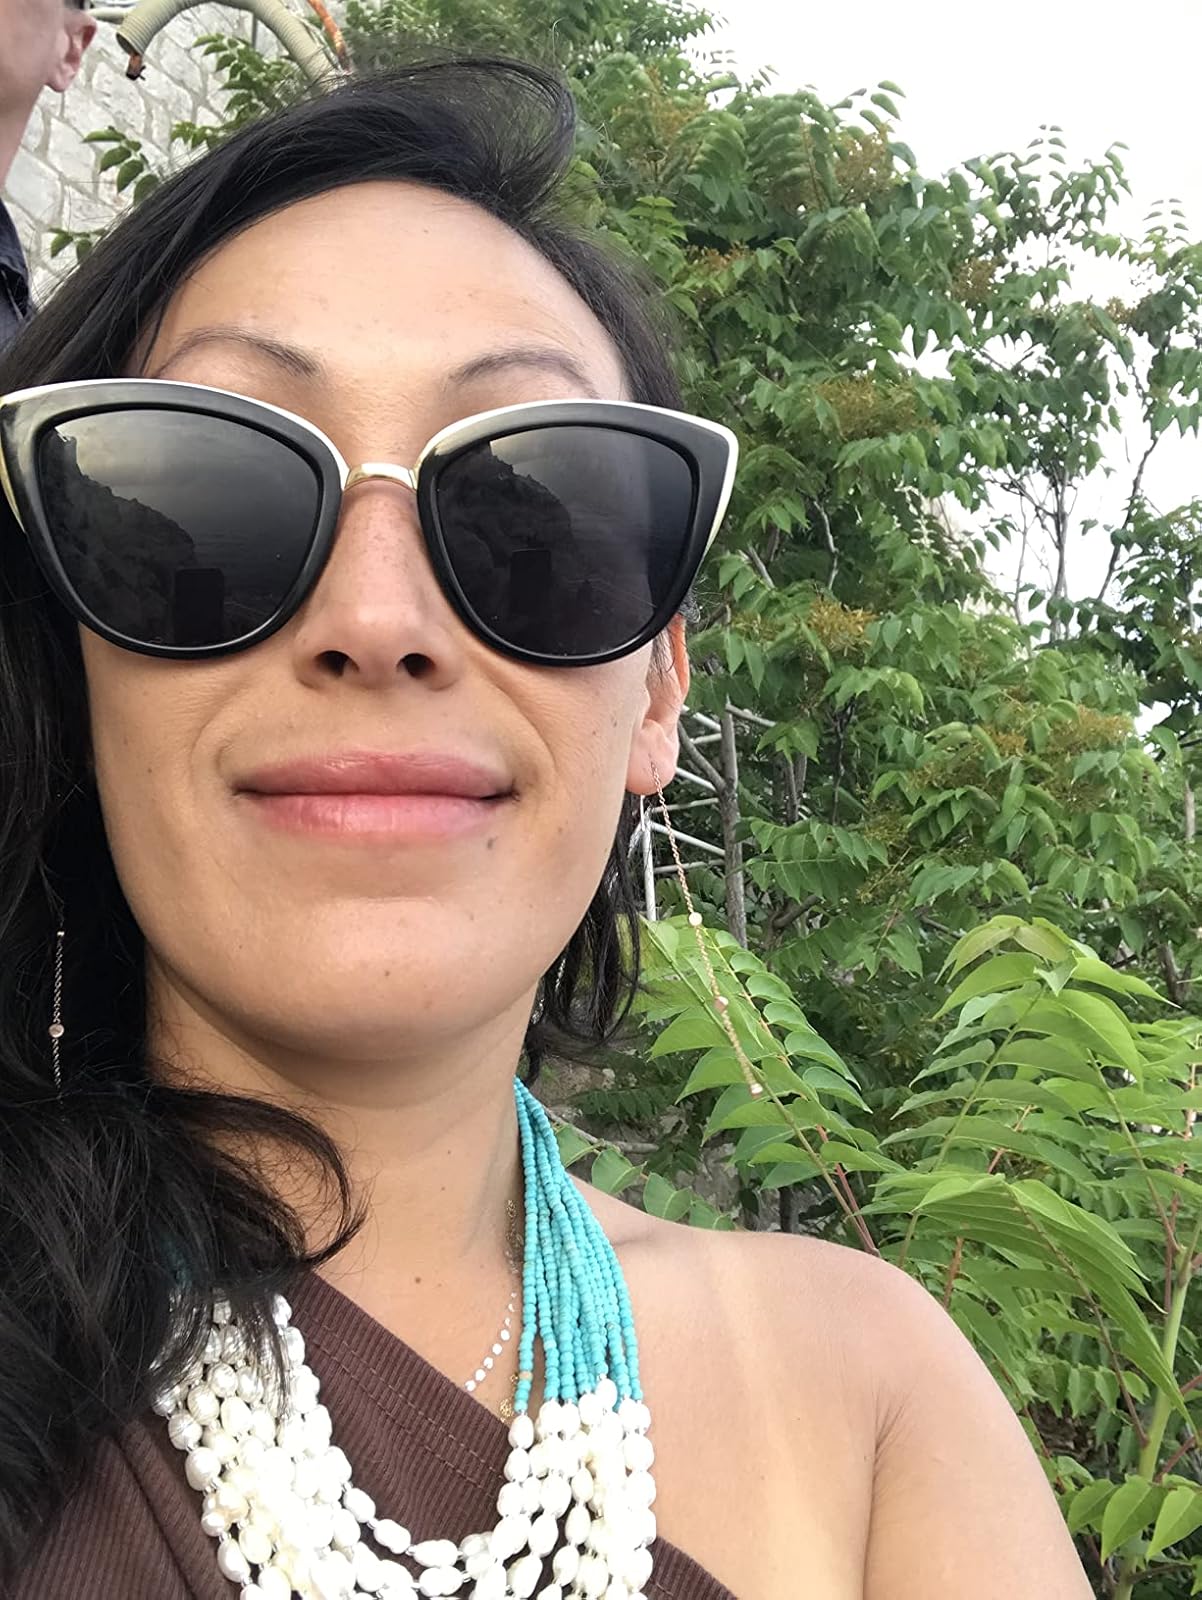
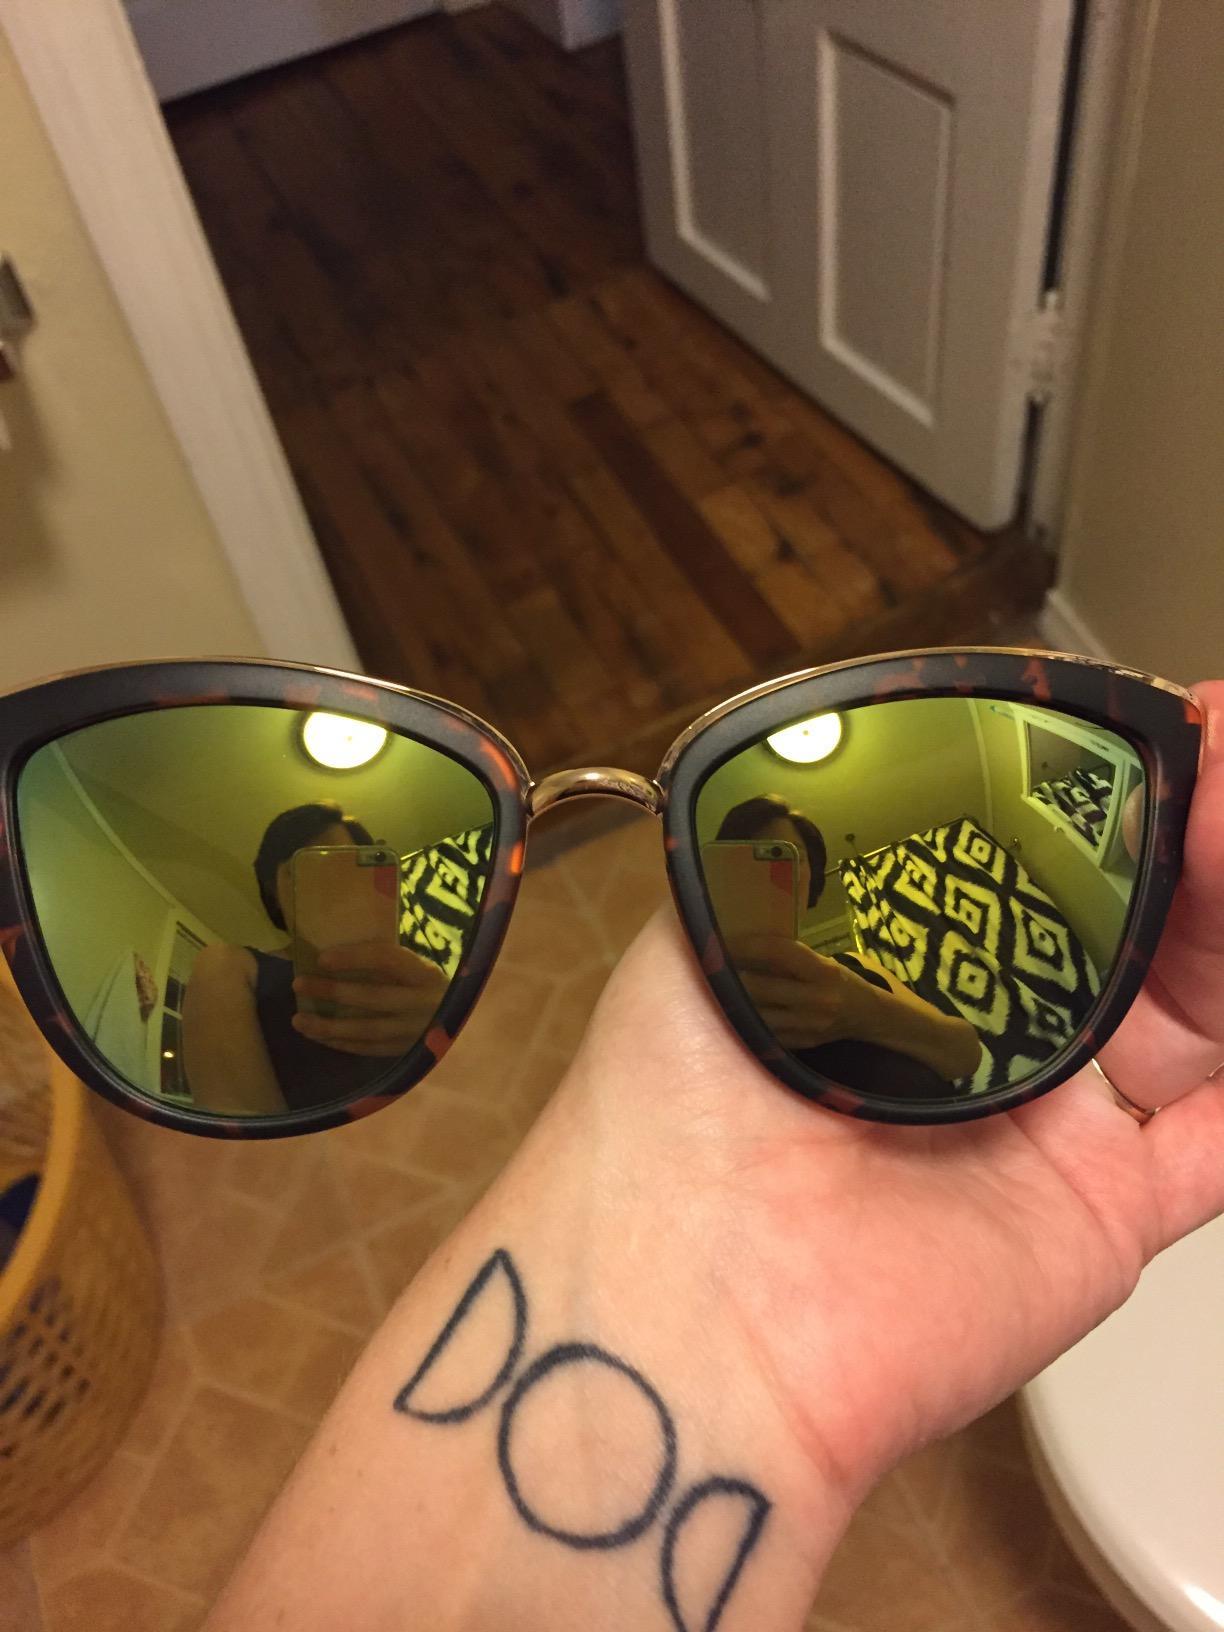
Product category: accessories_sunglasses
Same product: no